Turrid

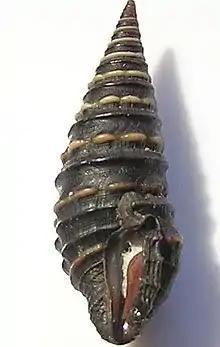
A shell of "Zonulispira chrysochildosa"

Turrid, plural turrids, is a common name for a very large group of predatory sea snails, marine gastropod mollusks which until recently were all classified in the family Turridae. However, recently the family was discovered to be polyphyletic and therefore was split into a number of families.